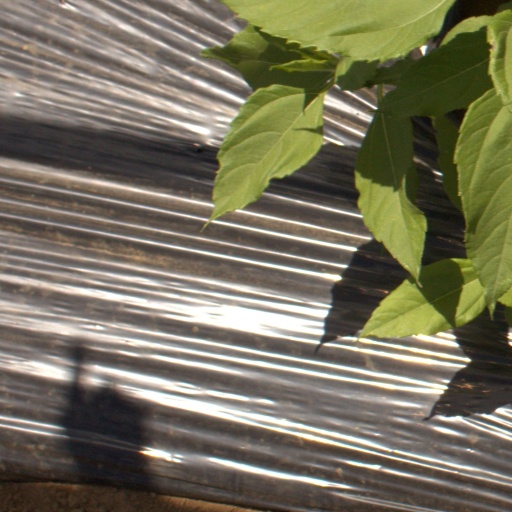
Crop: Jerusalem artichoke